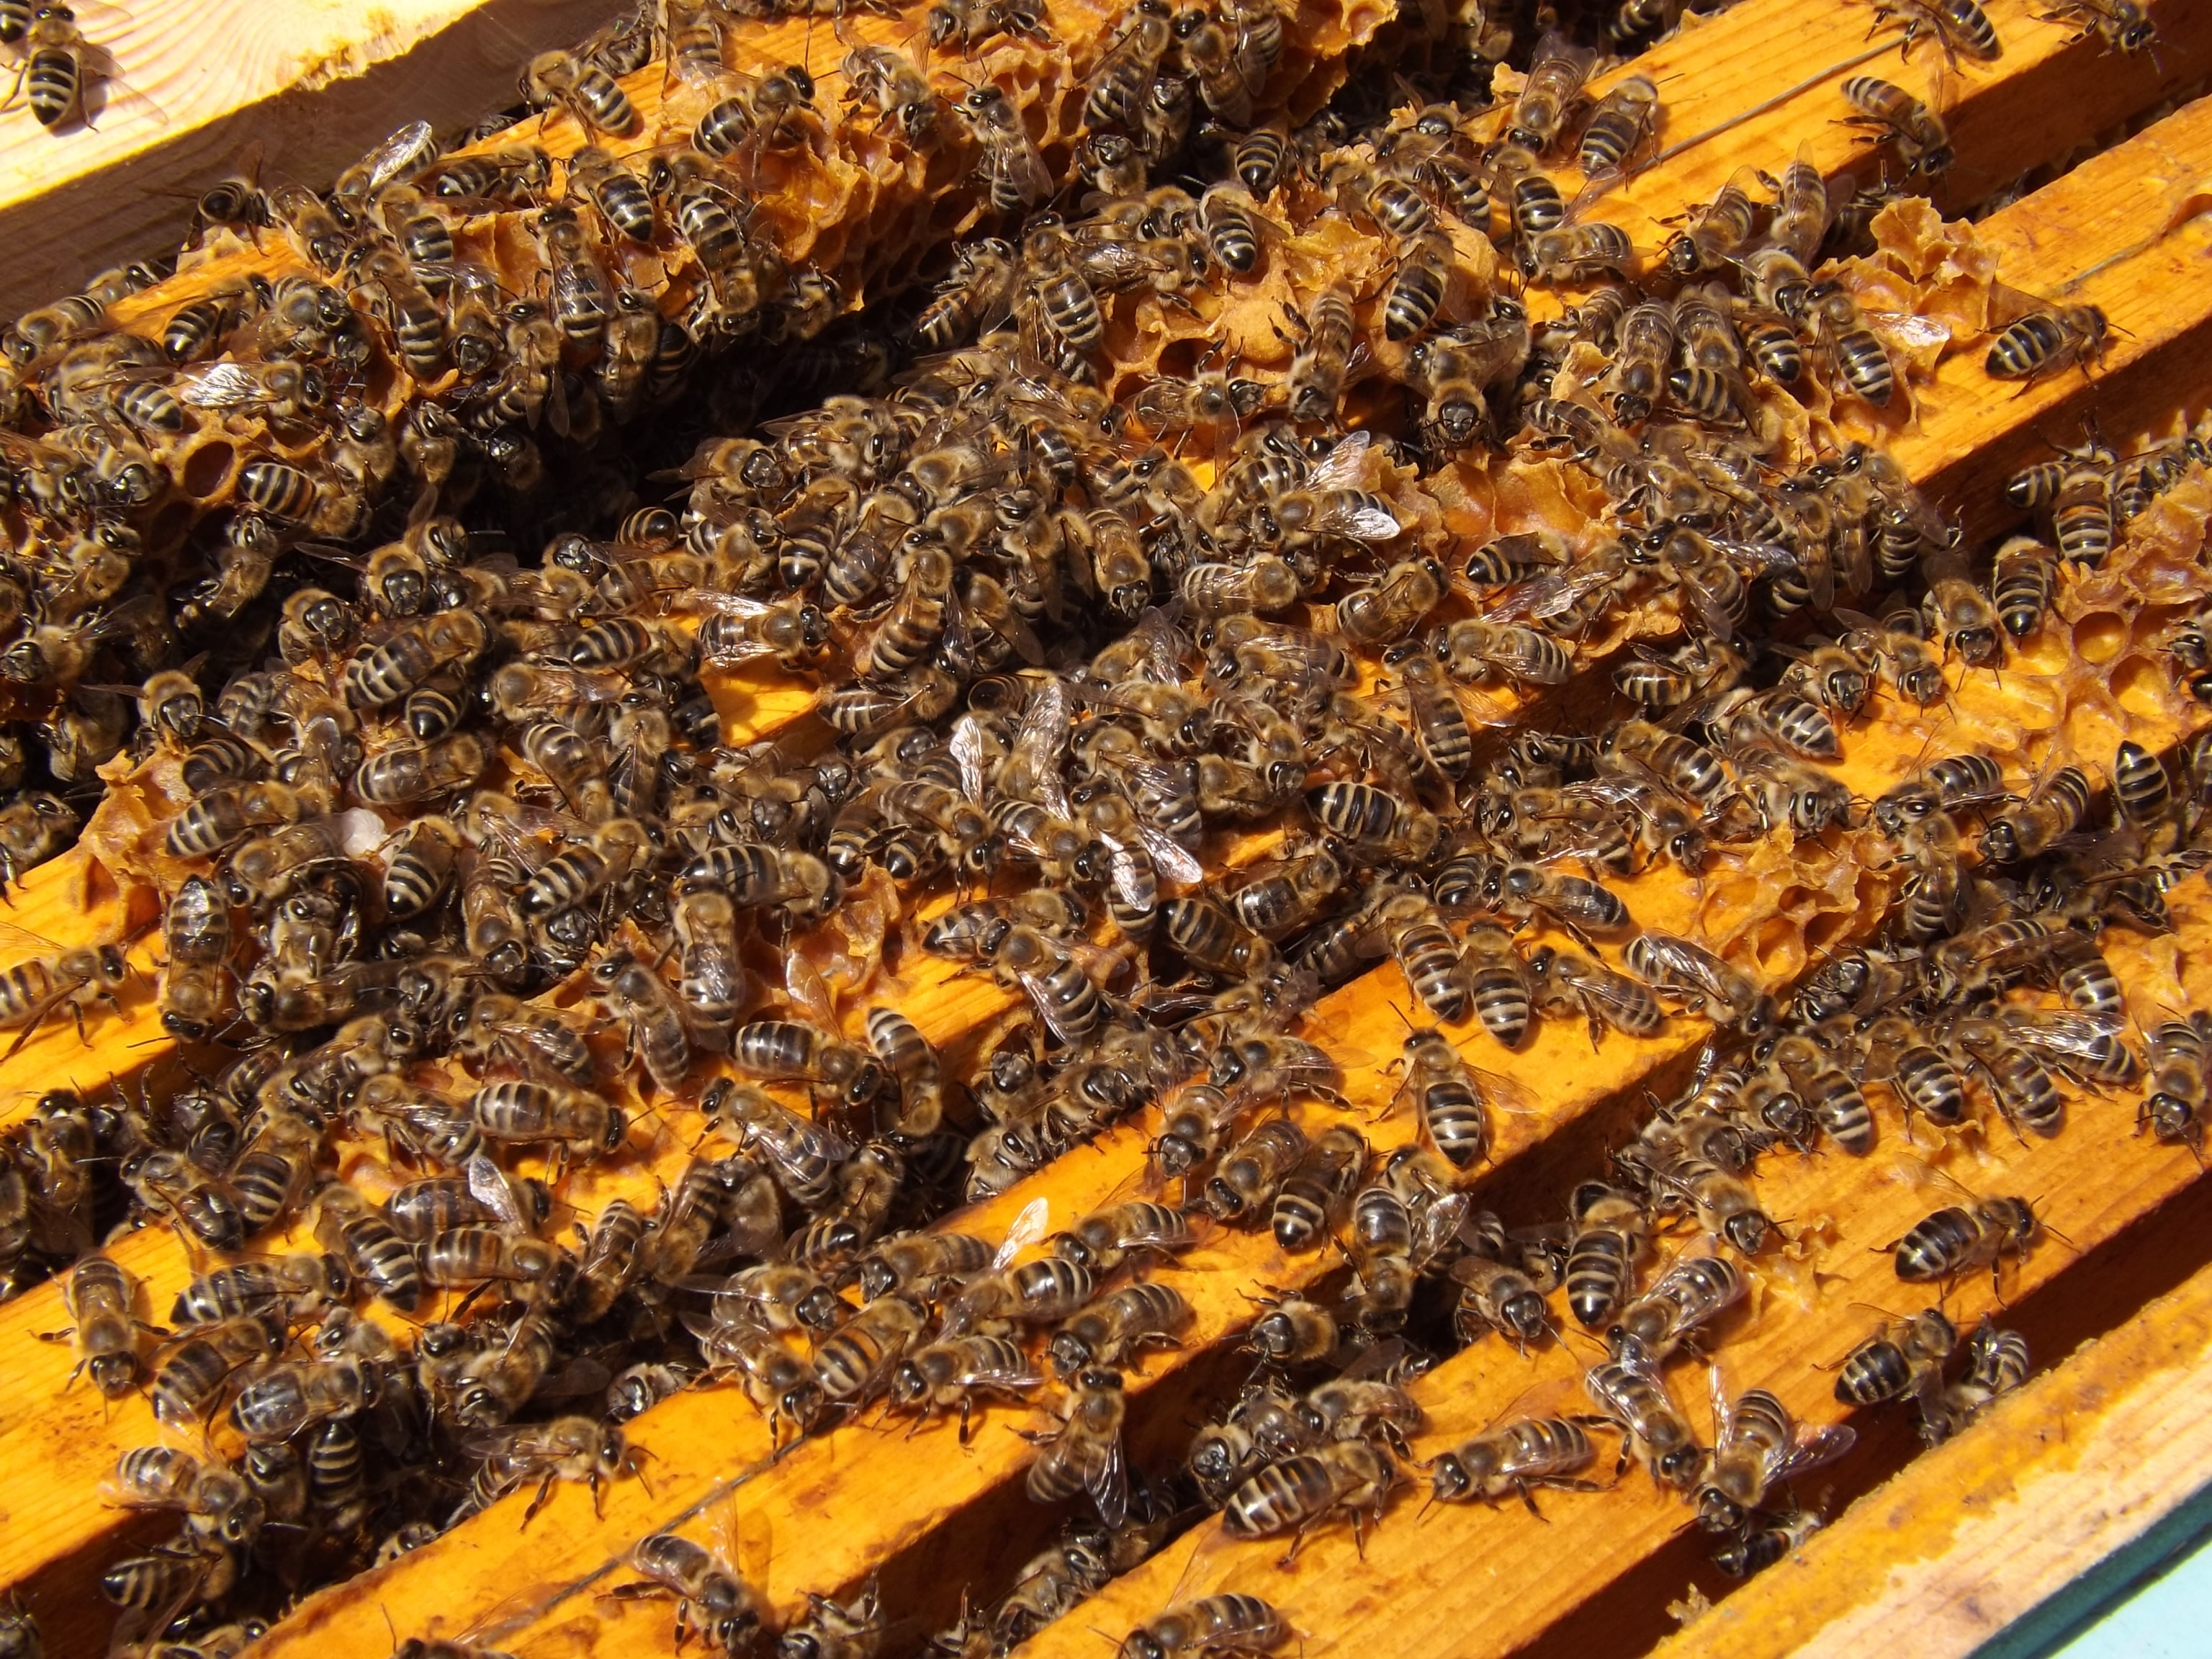
honey, busy, insect, invertebrate, bee, colony, bees, beehive, arthropod, honey bee, pollinator, beekeeping, honeybees, membrane winged insect